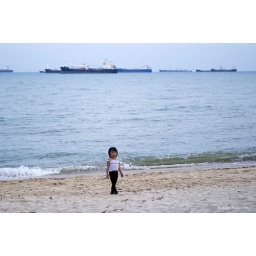
Same cute little girl playing by herself...